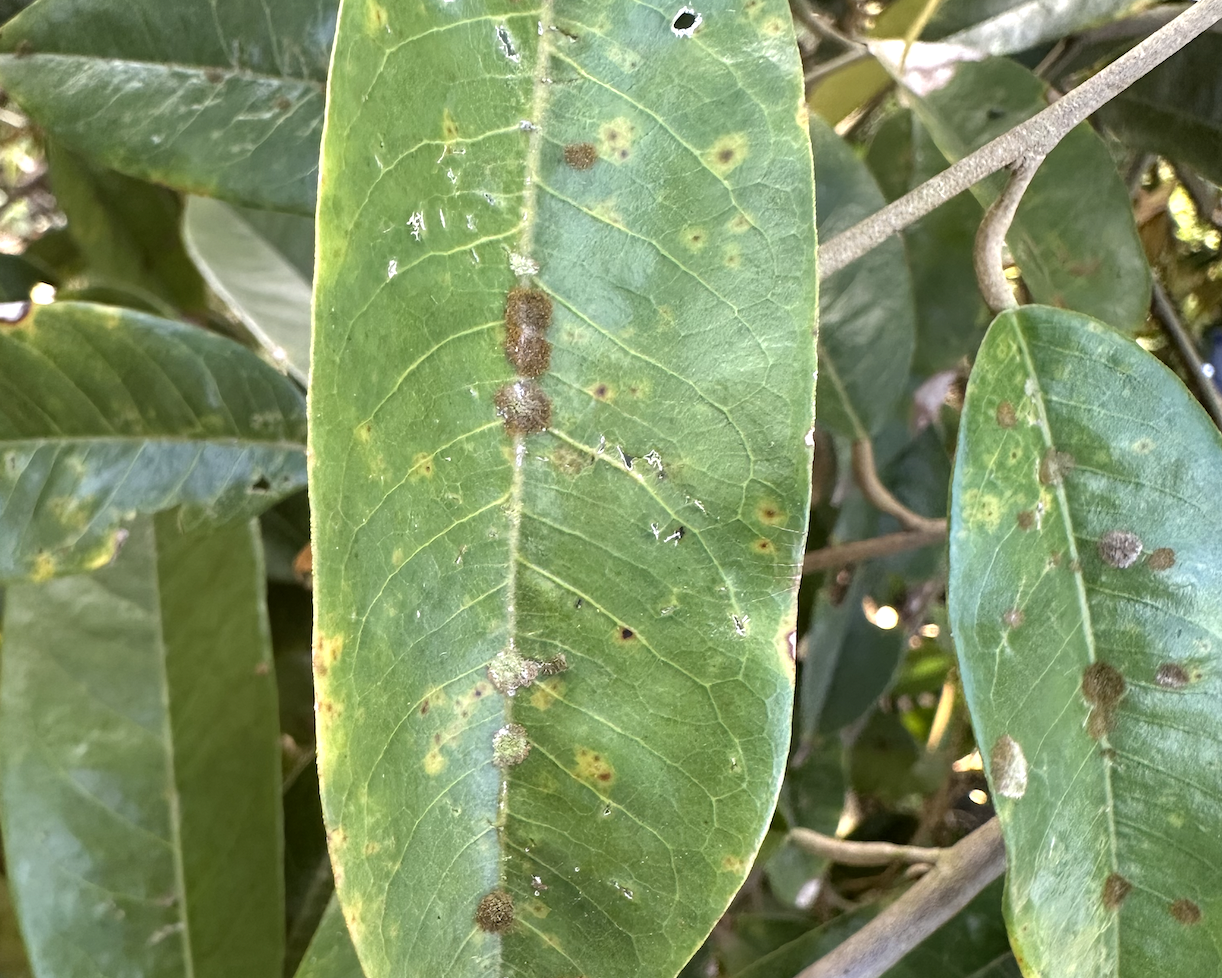
Label: stem_blight